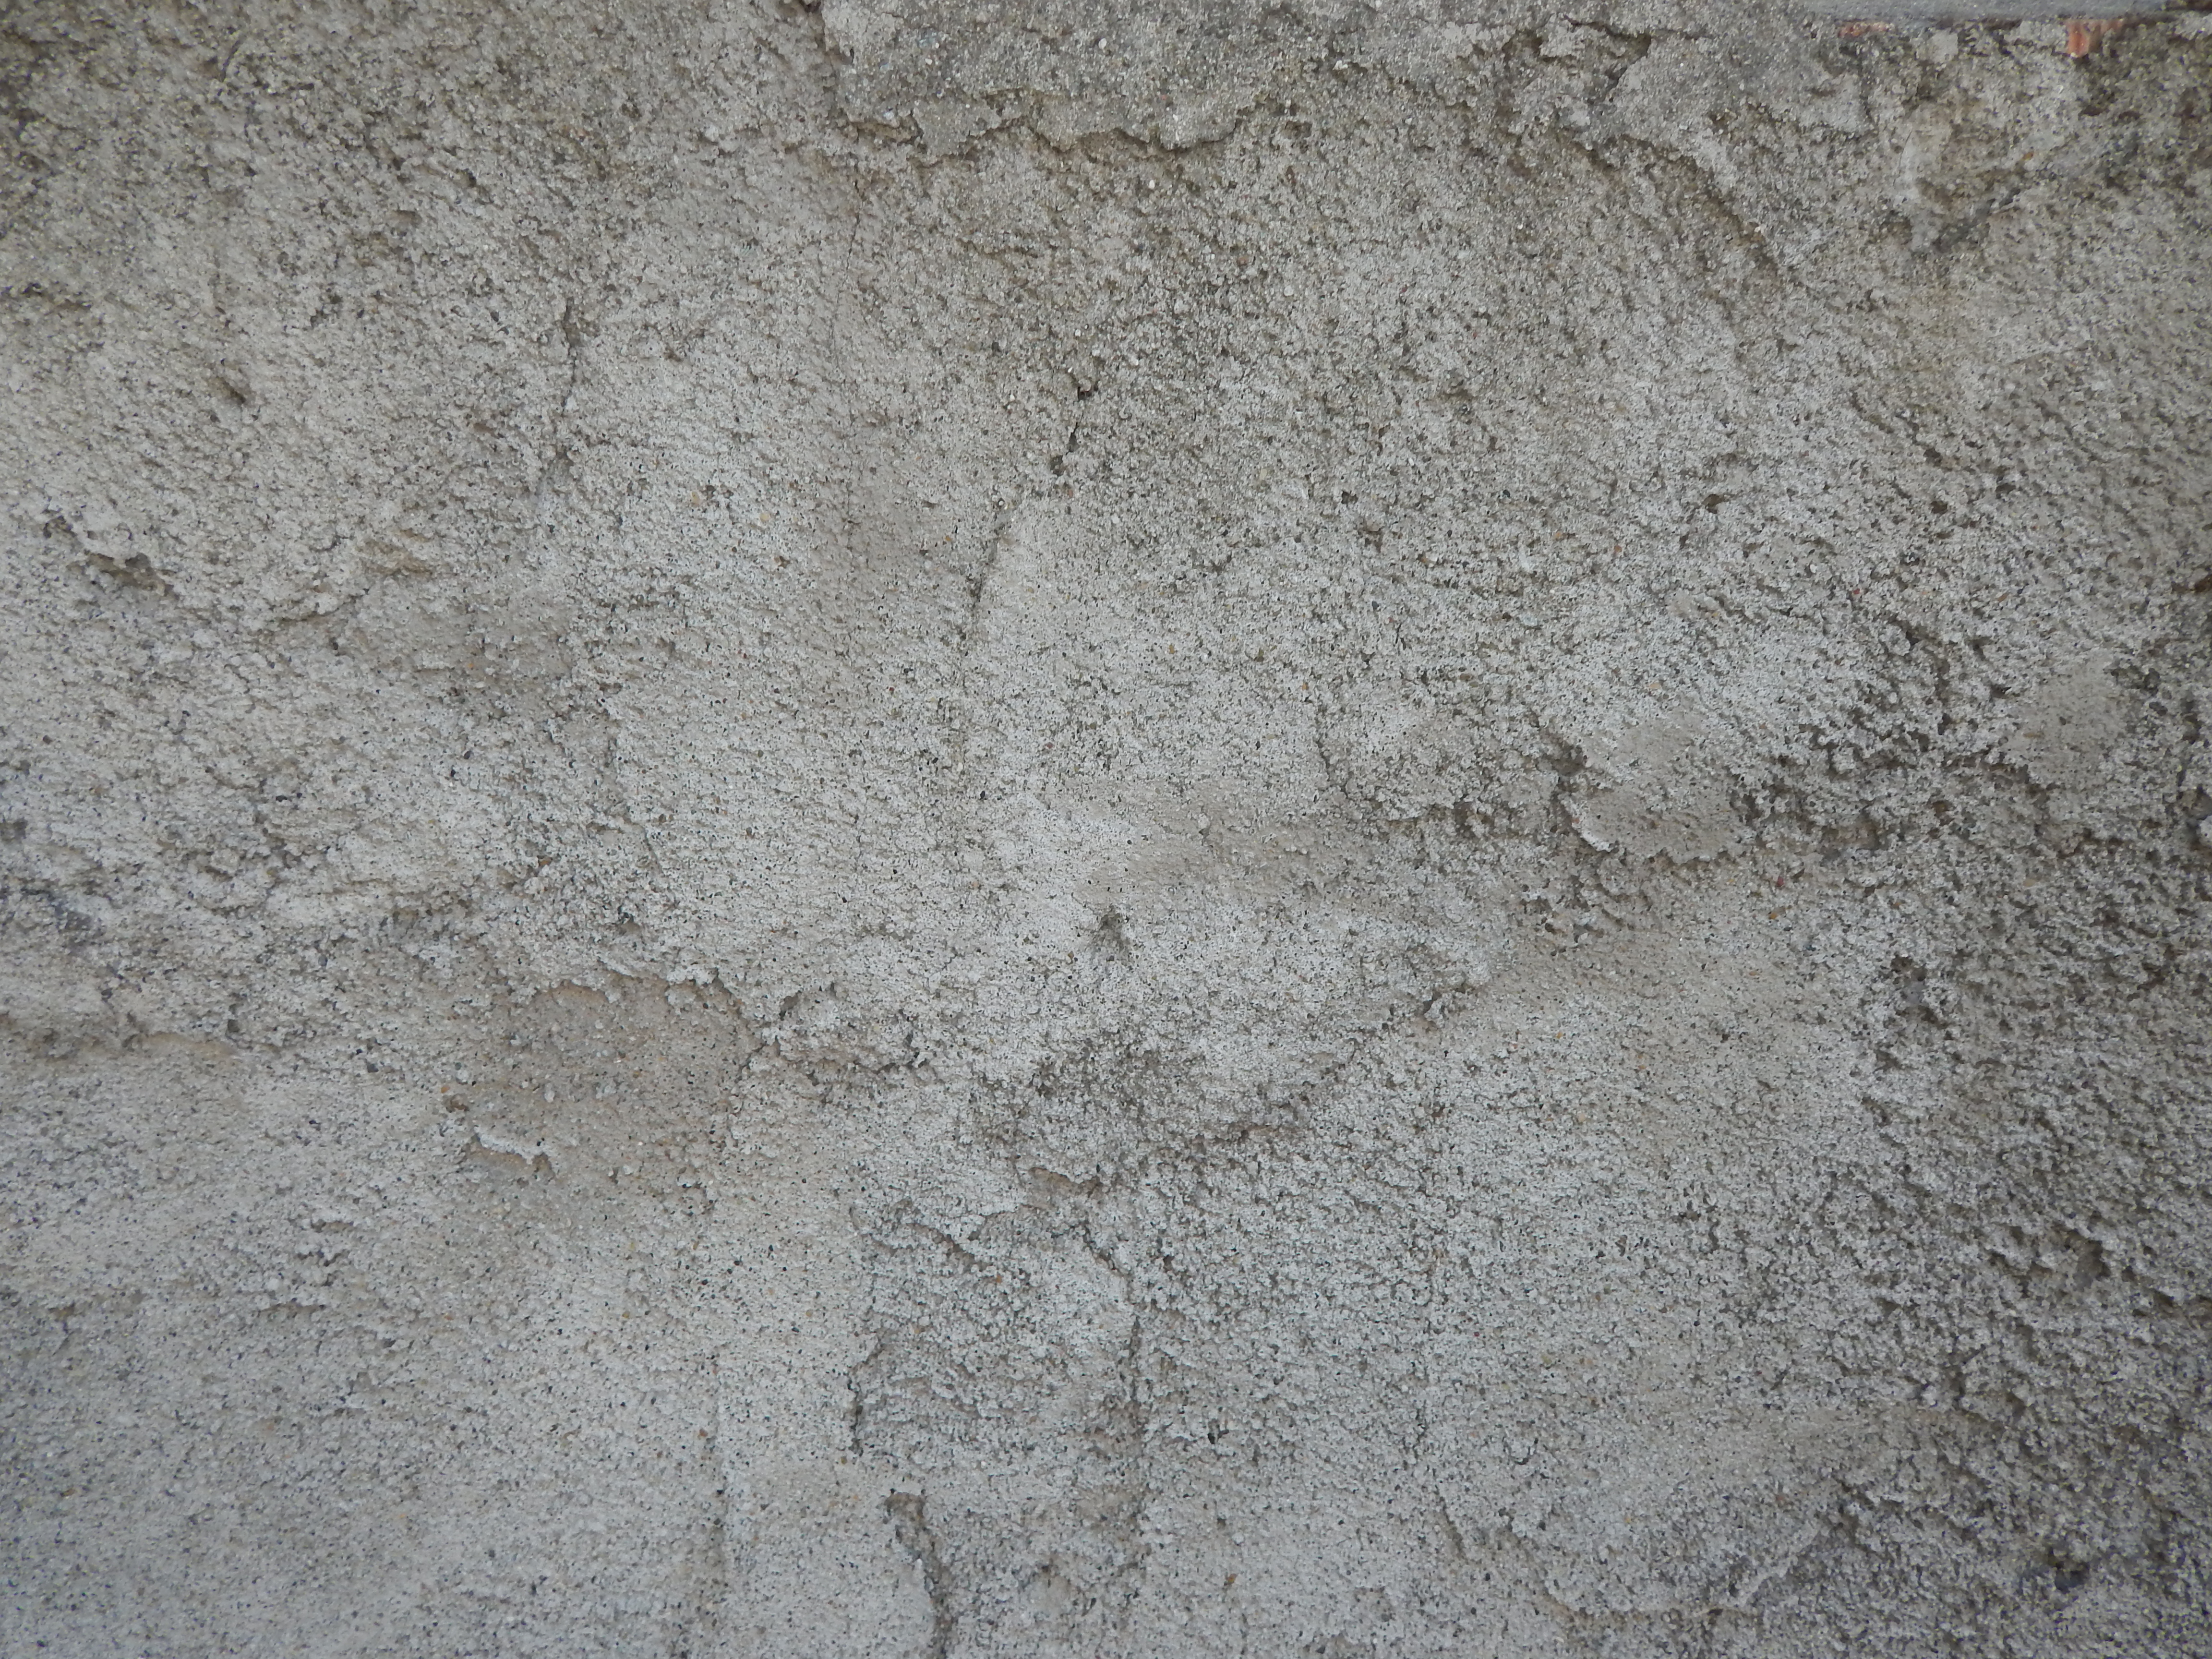
stone, texture, masonry, wall, natural, rock, stones, background, seamless, stacked, pattern, fence, design, old, wallpaper, construction, surface, rough, solid, grunge, concrete, backdrop, architecture, house, garden, soil, geology, granite, cement, stone wall